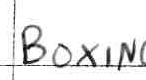
Label: boxing